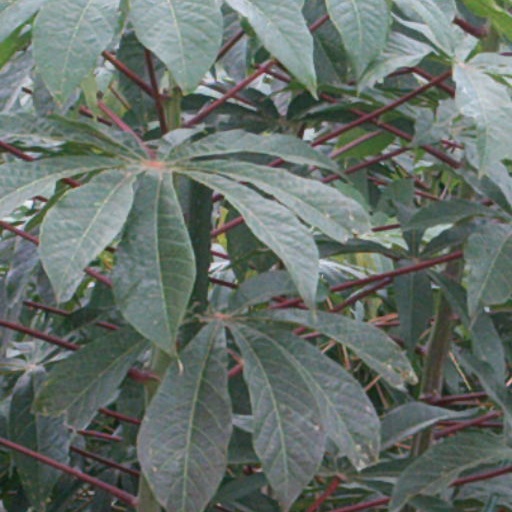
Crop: cassava